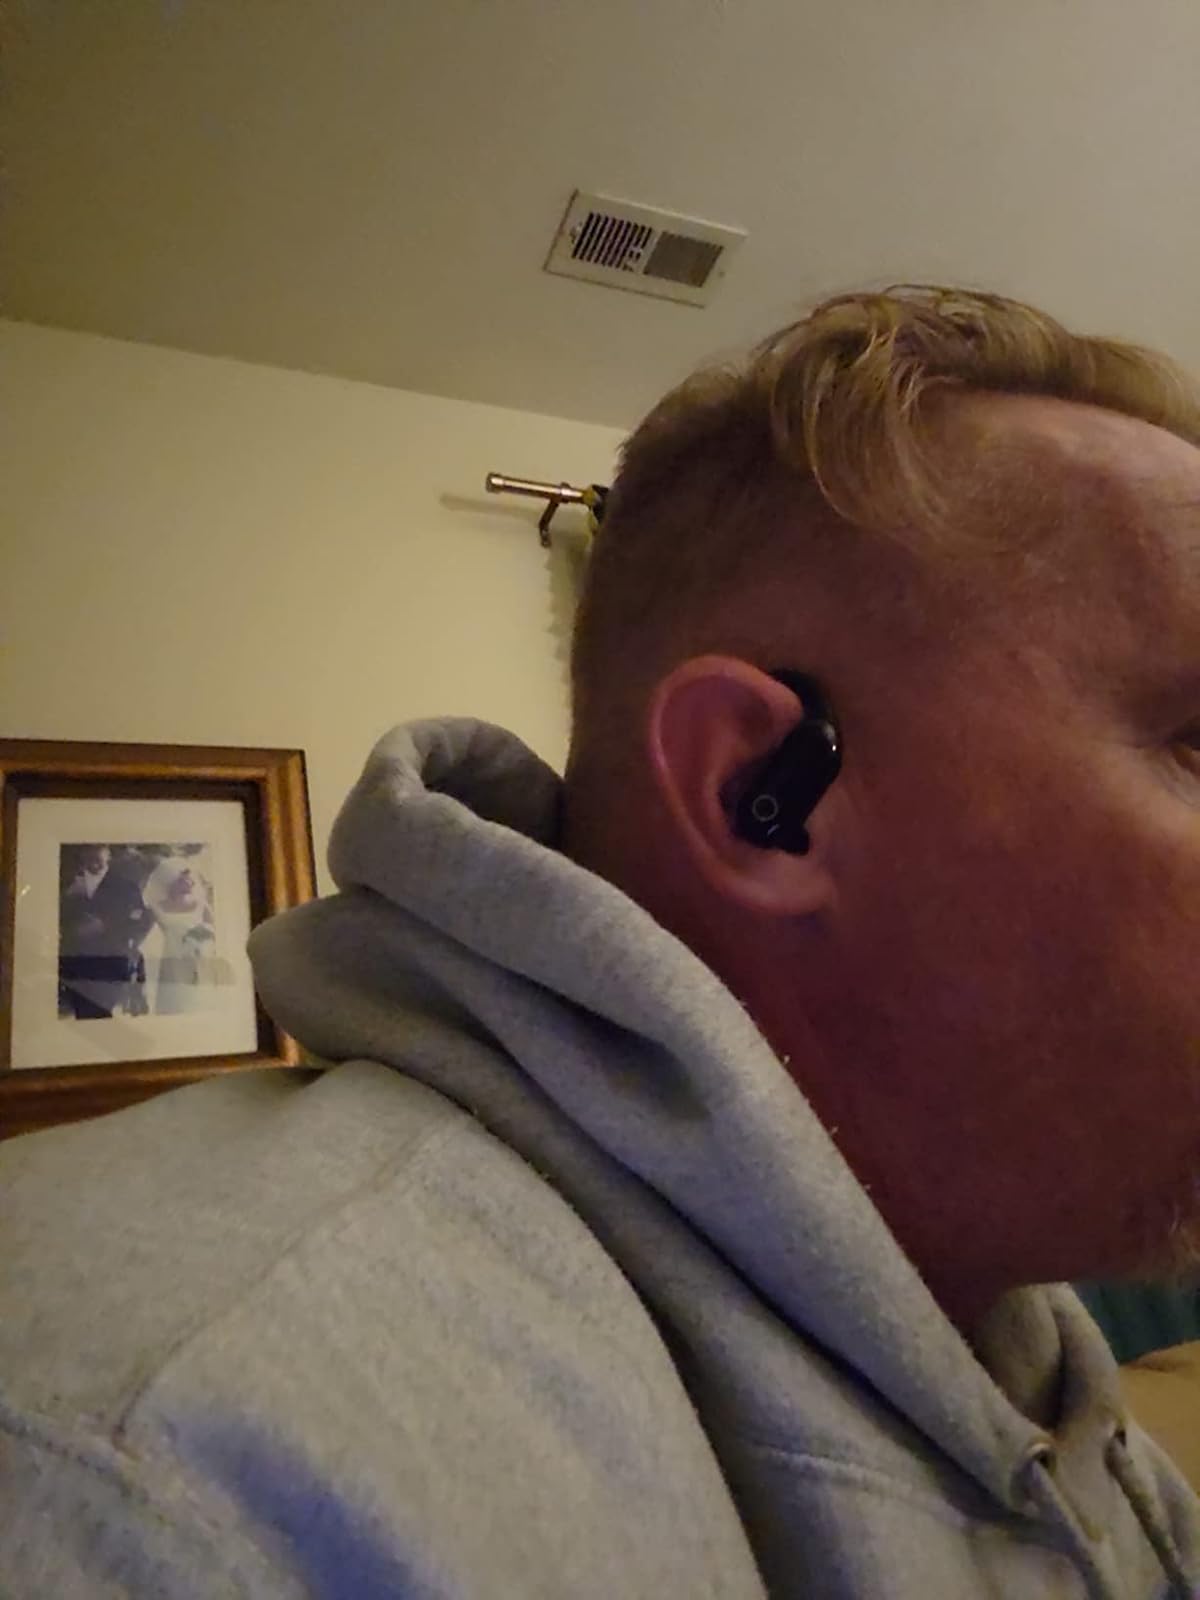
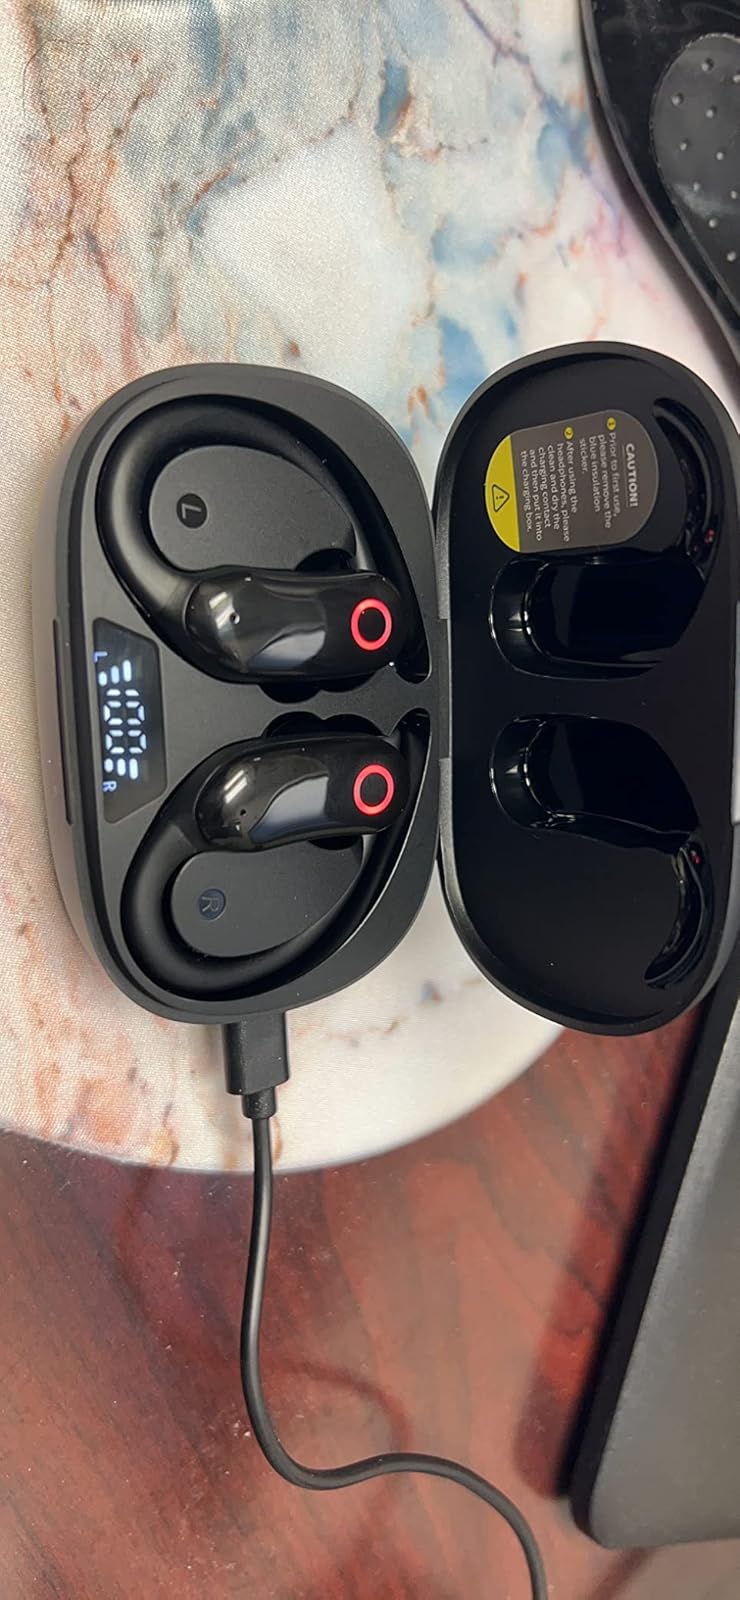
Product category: earbuds
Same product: yes